John Kemp Starley

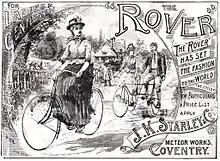
J. K. Starley & Co. Ltd advertisement

In 1889, the company became "J. K. Starley & Co. Ltd" and in the late 1890s, it had become the Rover Cycle Company Ltd.